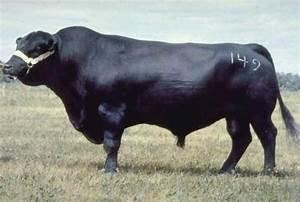
cow